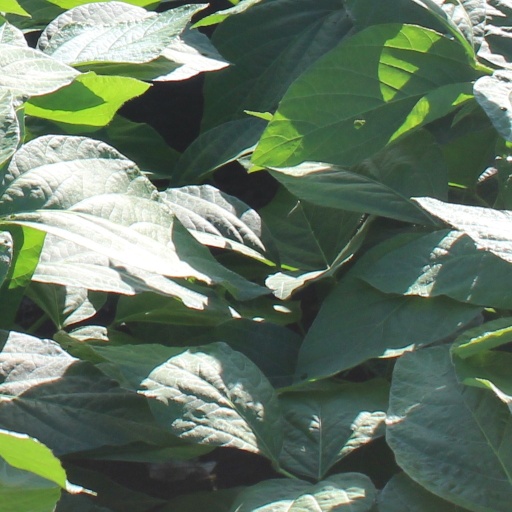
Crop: soybean